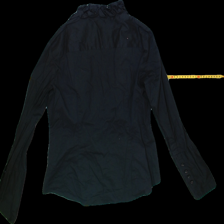
View: back
Type: Shirt
Category: Ladies
Brand: Esprit
Colors: Black
Material: 75%cotton 21%nylon 4%elastane
Size: 38
Trend: No trend
Stains: No
Price range: <50
Recommended usage: Reuse